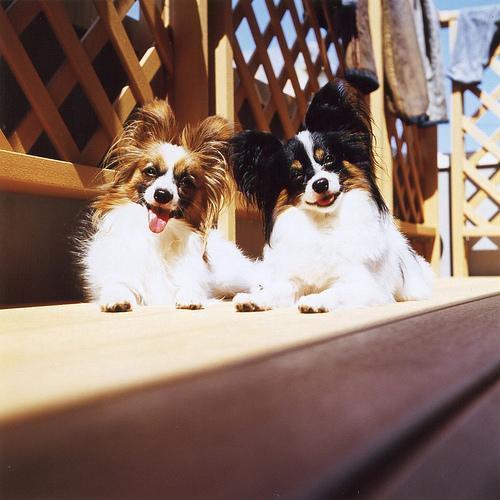
papillon